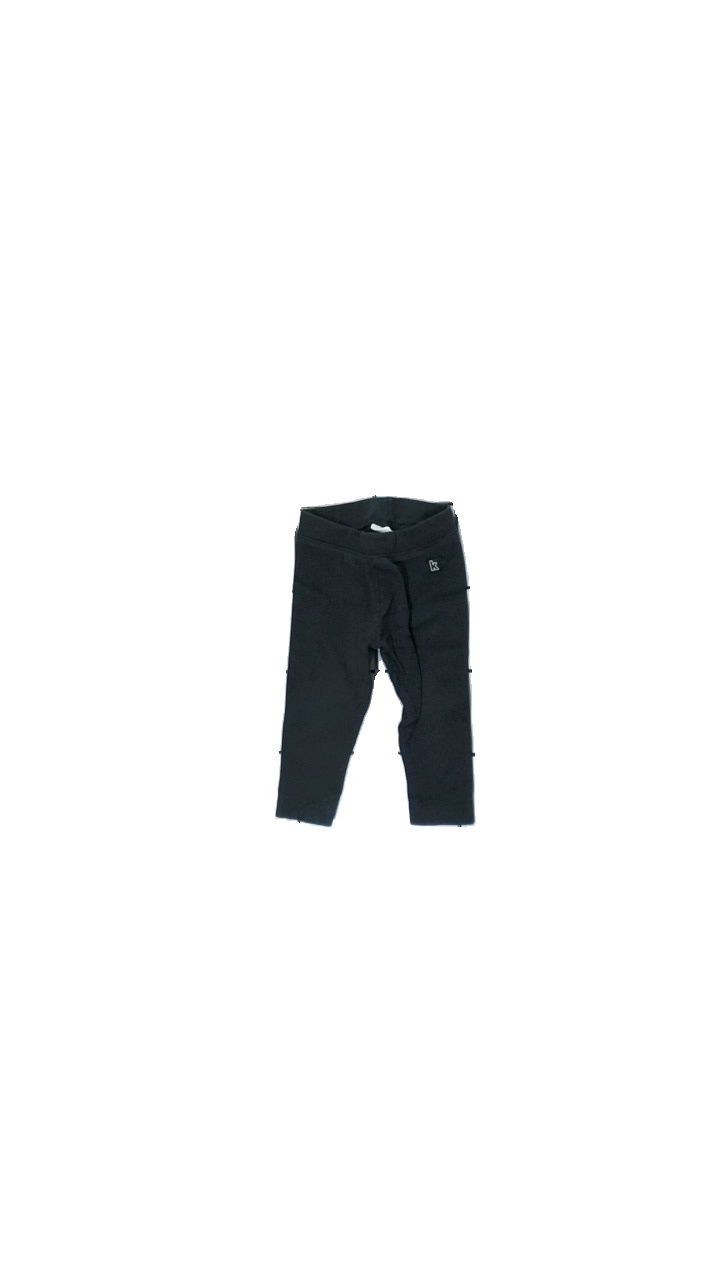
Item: Trousers (Children)
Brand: Kappahl
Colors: Grey
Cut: Regular
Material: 100% cotton
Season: All
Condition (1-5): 2
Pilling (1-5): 3
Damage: washed out
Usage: Export
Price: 50-100